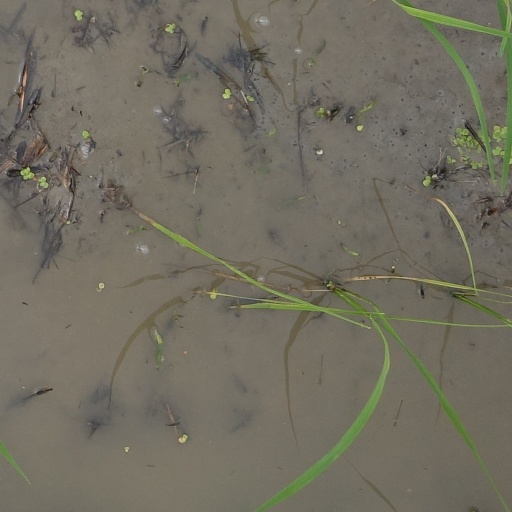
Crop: rice